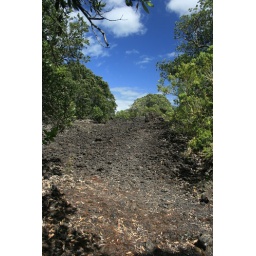
Clearing in the forest of bare larva fields penetrate throughout the forest